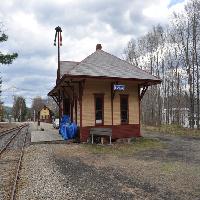
Weather: cloudy or overcast